Garnet Valley, Pennsylvania

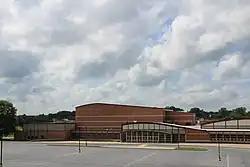
Garnet Valley High School, 2017

The community name is derived from the garnet mines established in Bethel Township by Herman Behr & Co. of New York in 1879. The mine operated until 1912.